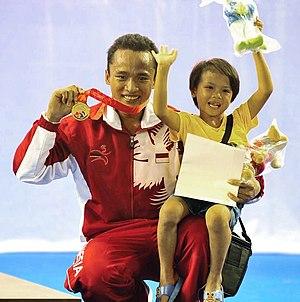
Triyatno est un haltérophile indonésien né le 20 décembre 1987.